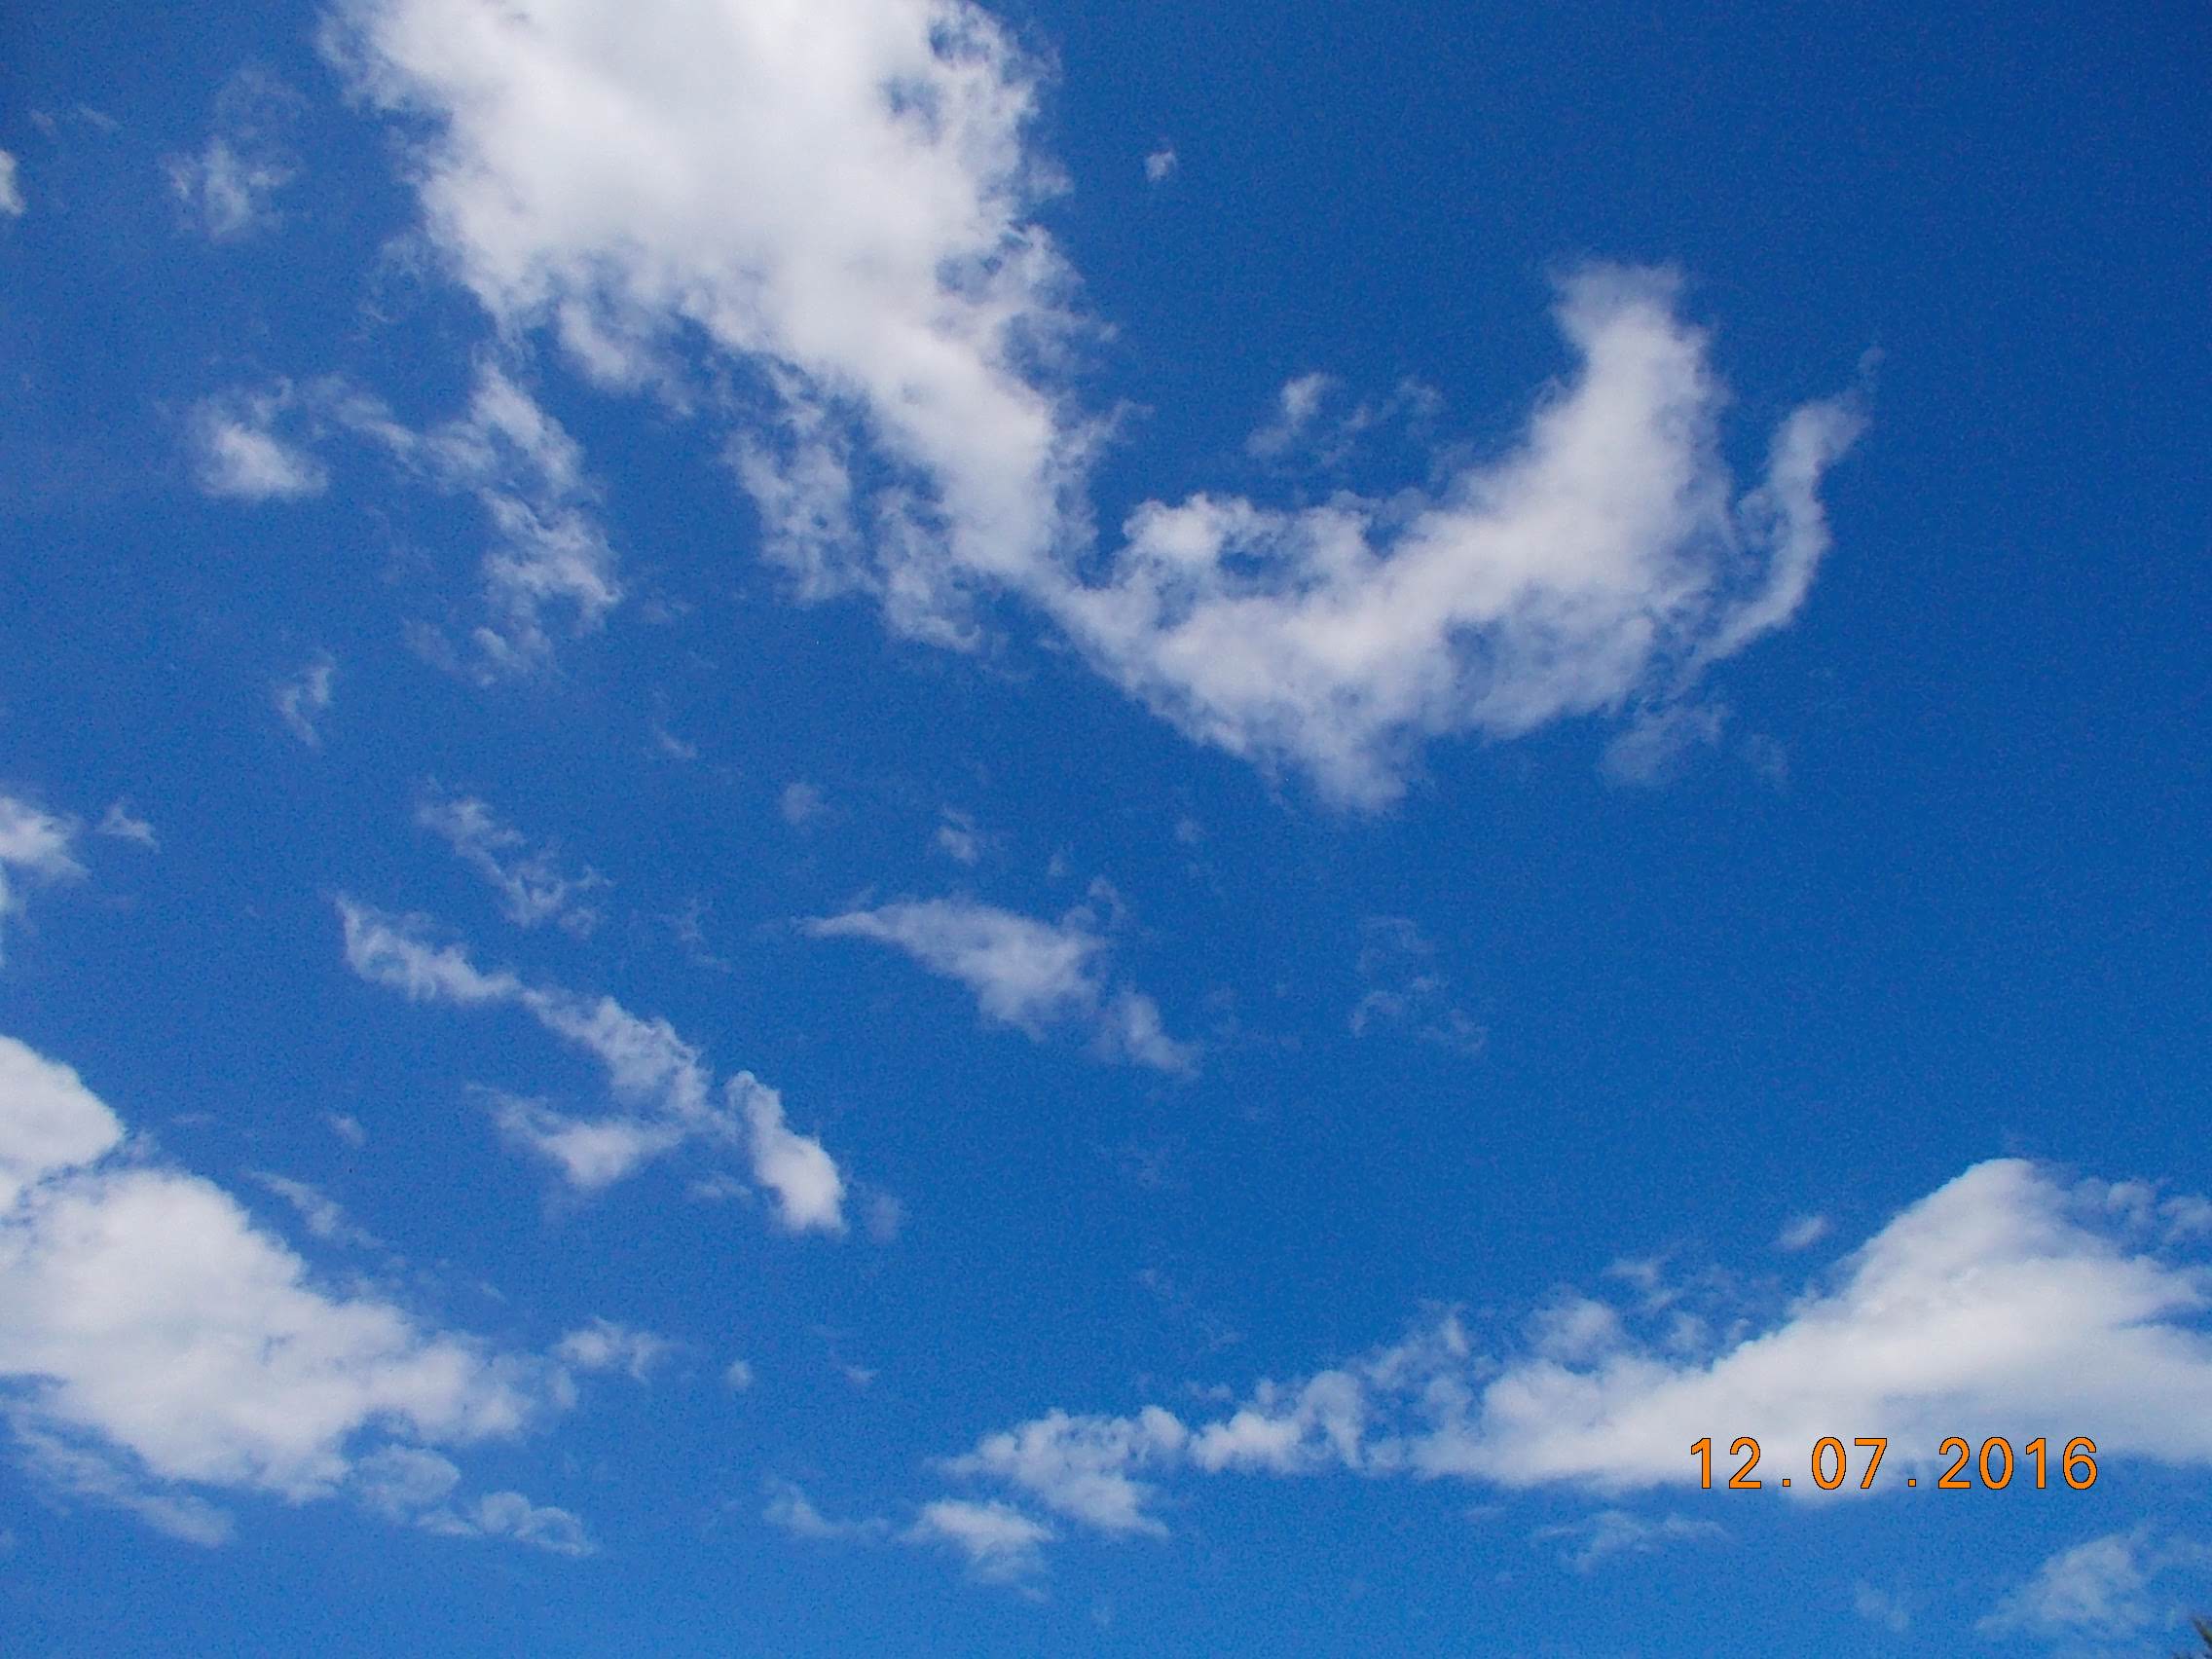
sky, cloud, blue, daytime, atmosphere, cumulus, azure, meteorological phenomenon, cobalt blue, calm, electric blue, sunlight